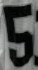
Number: 5